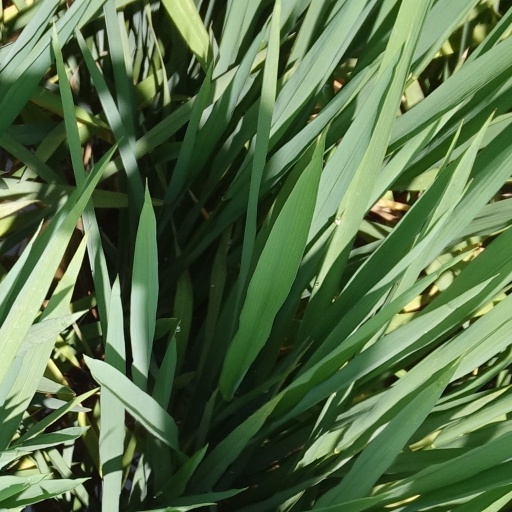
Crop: rice